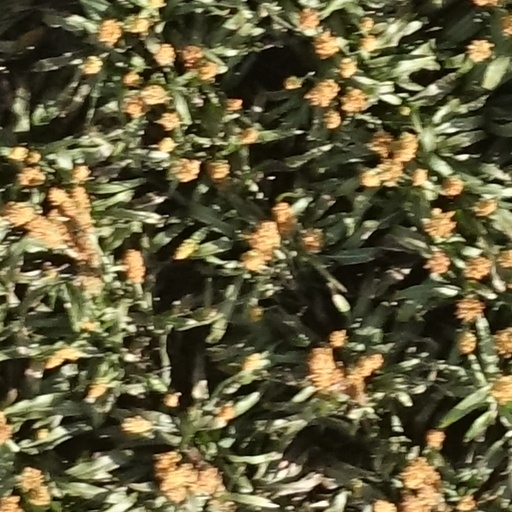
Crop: sorghum